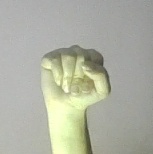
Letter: saad